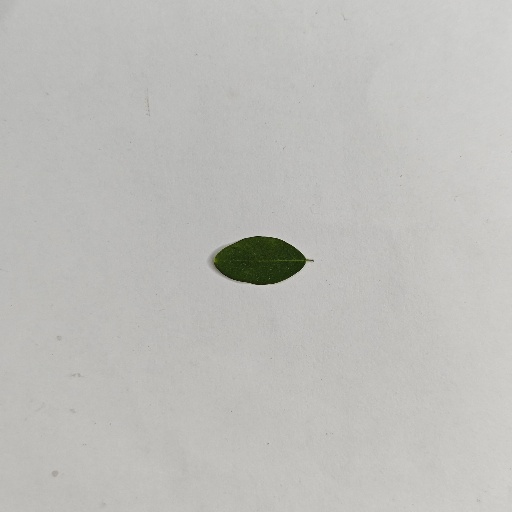
Species: Sojina
Leaf condition: Healthy Leaf